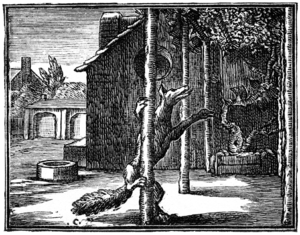
Illustrations pour les «